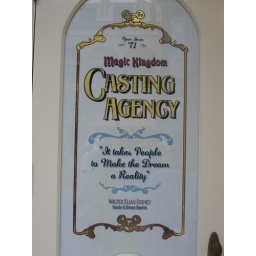
Walt window on door in Magic Kingdom